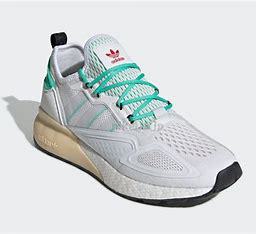
Brand: Adidas
Model: ZX 2K Boost